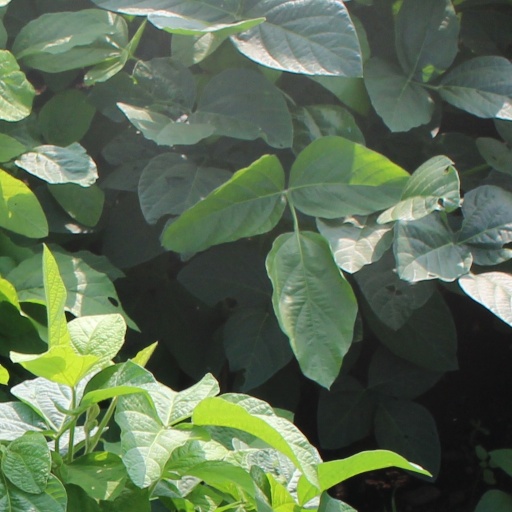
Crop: soybean